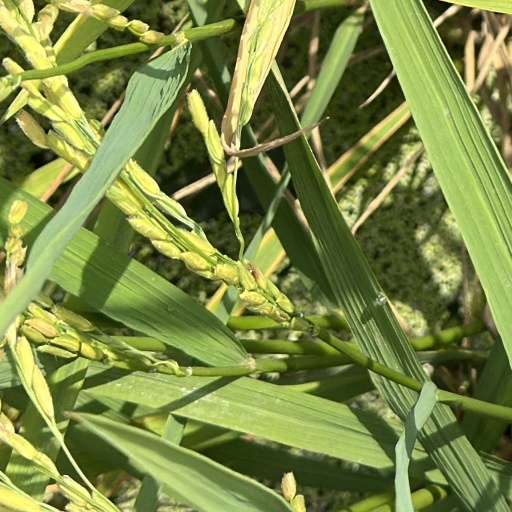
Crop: rice